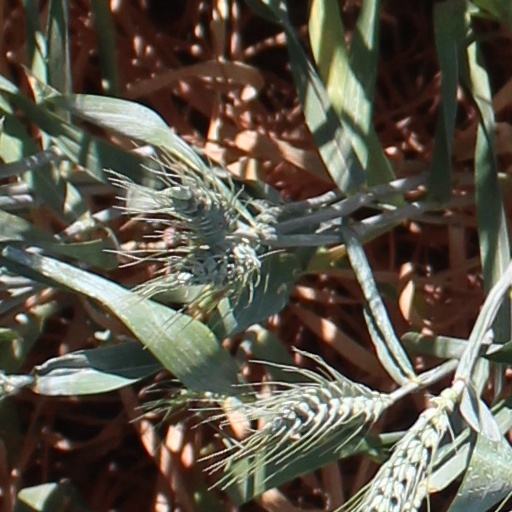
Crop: wheat